Describe the emotion expressed in this image:  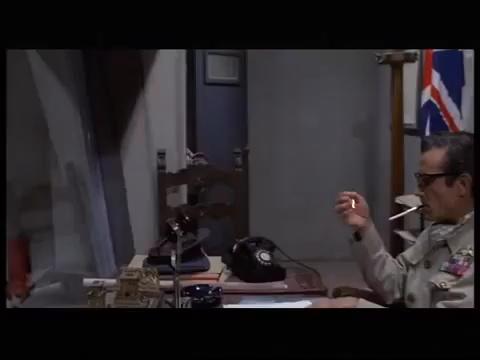
This person displays Suffering, valence and arousal with low intensity.